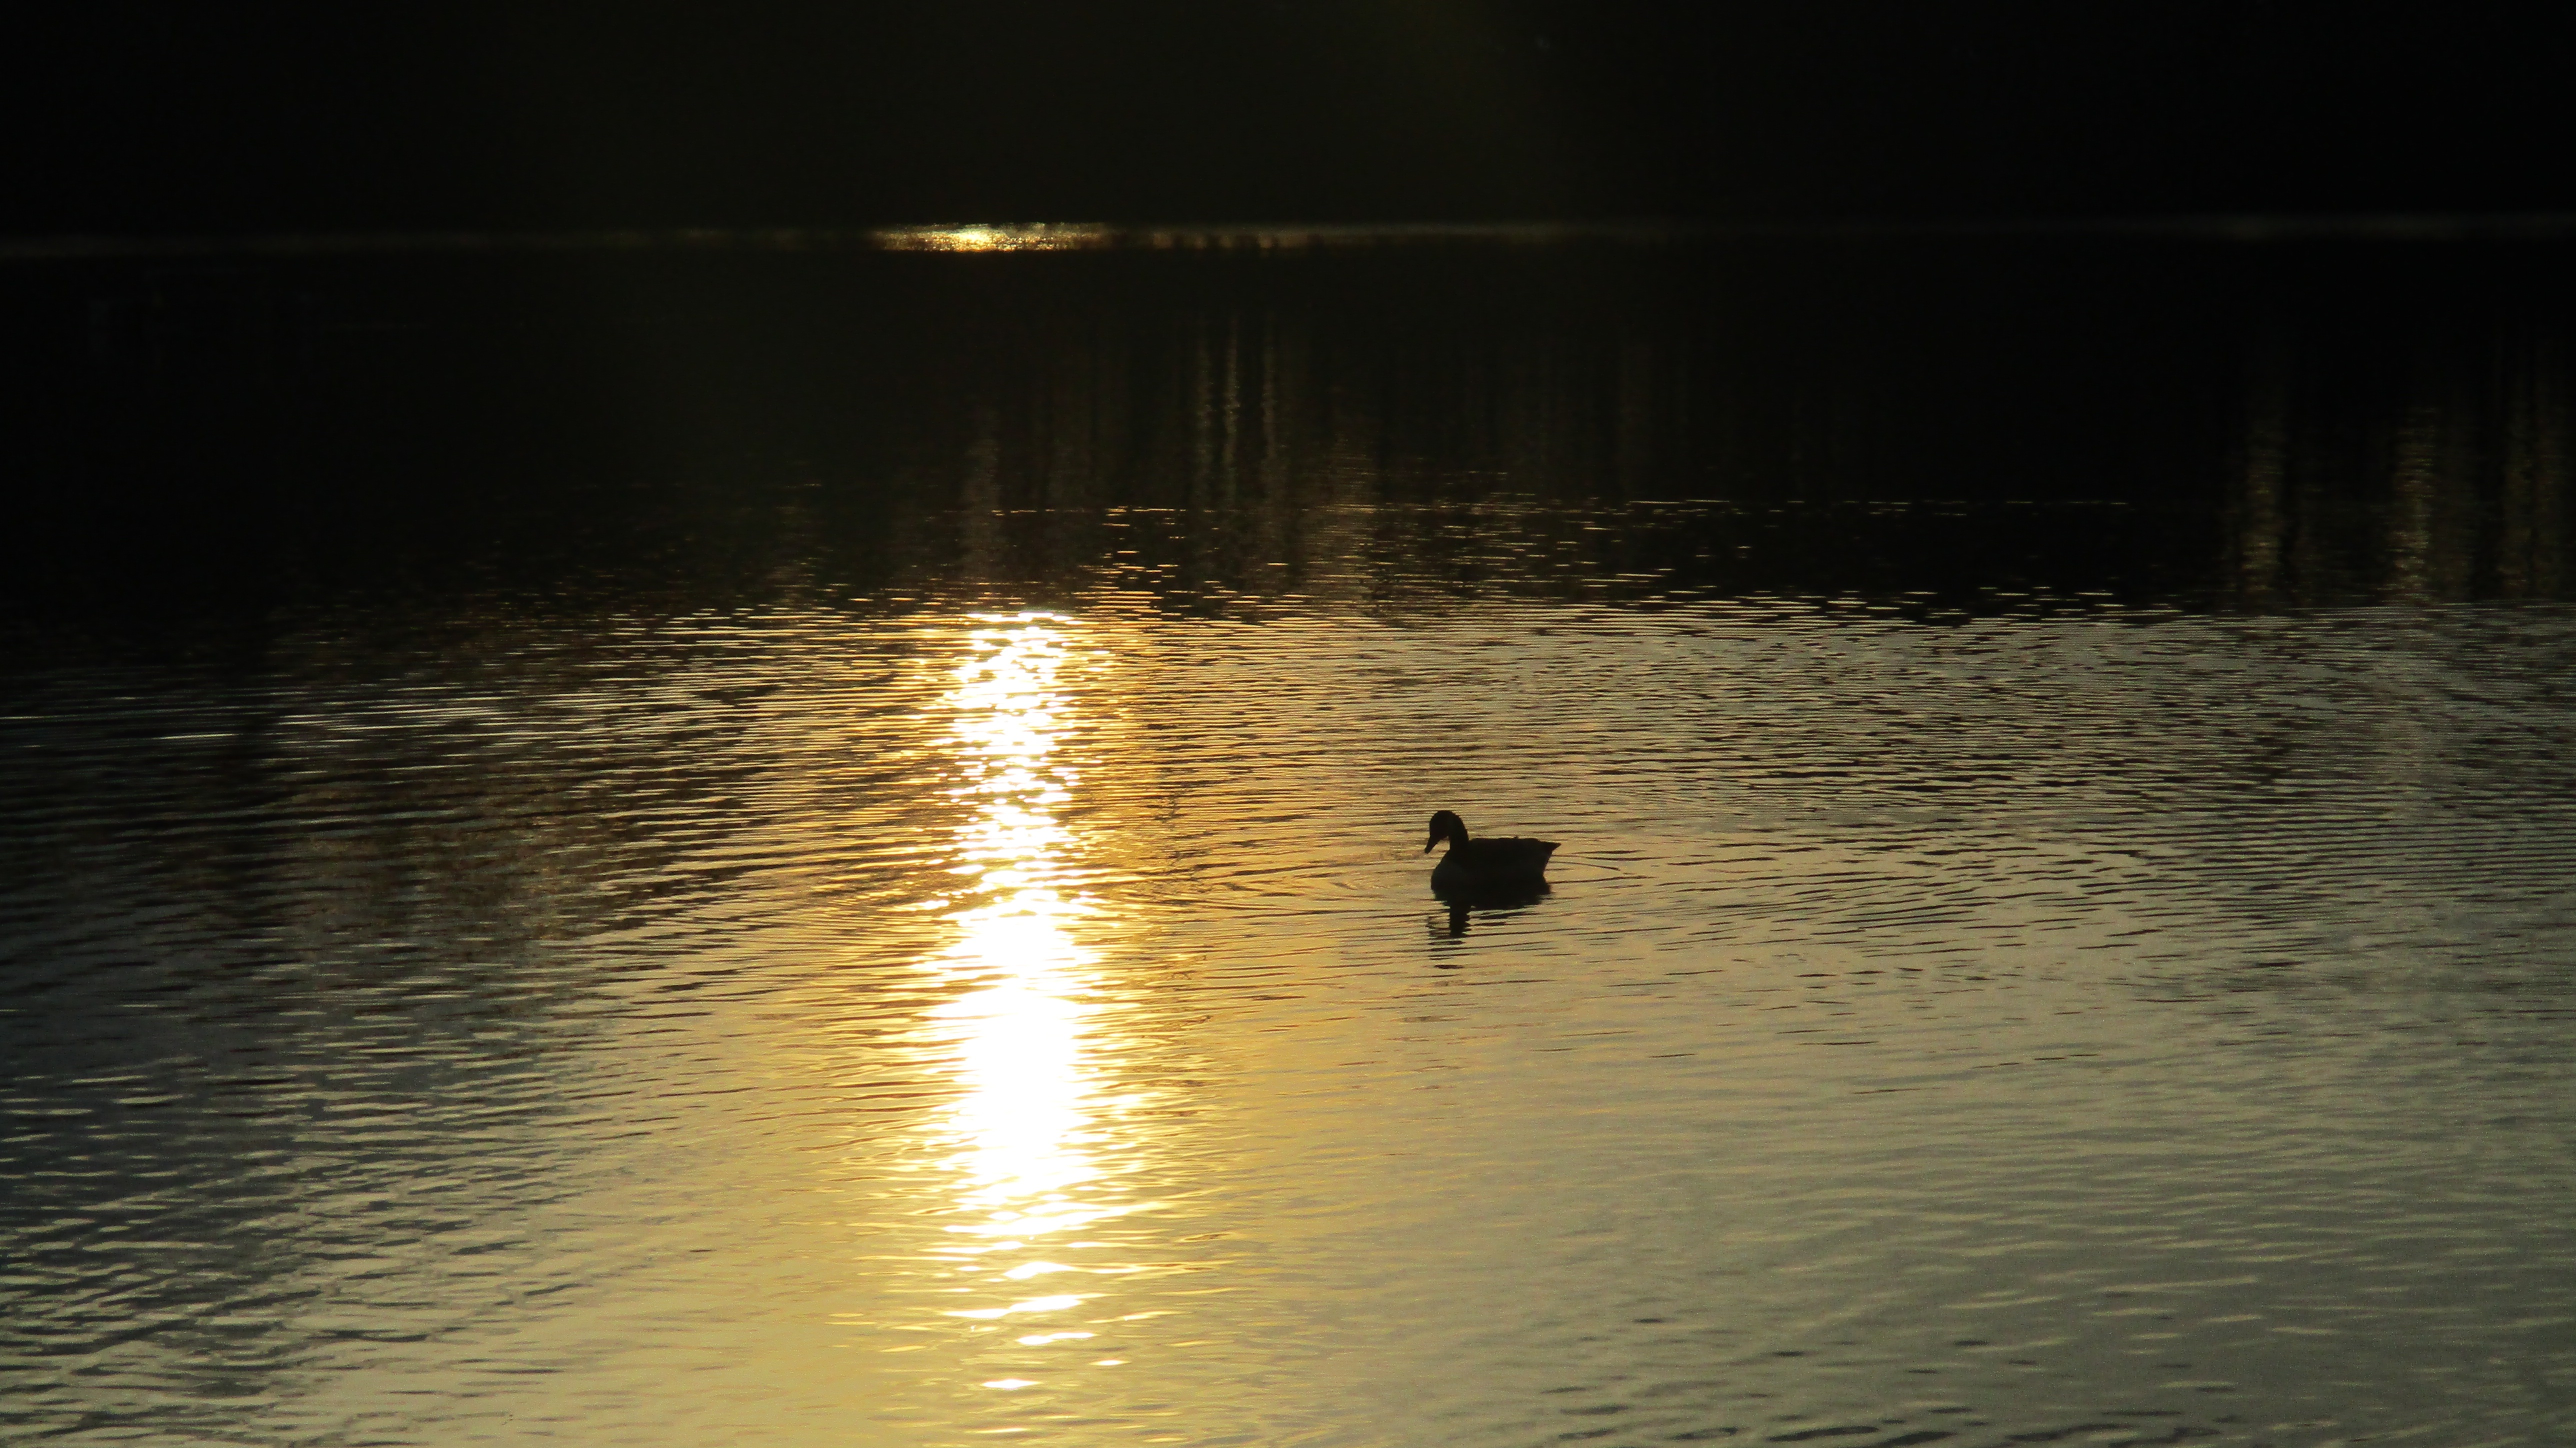
landscape, sea, water, bird, light, sunset, night, sunlight, morning, wave, lake, dawn, dusk, evening, reflection, darkness, duck, water bird, water reflection, atmospheric phenomenon